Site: brandenburg
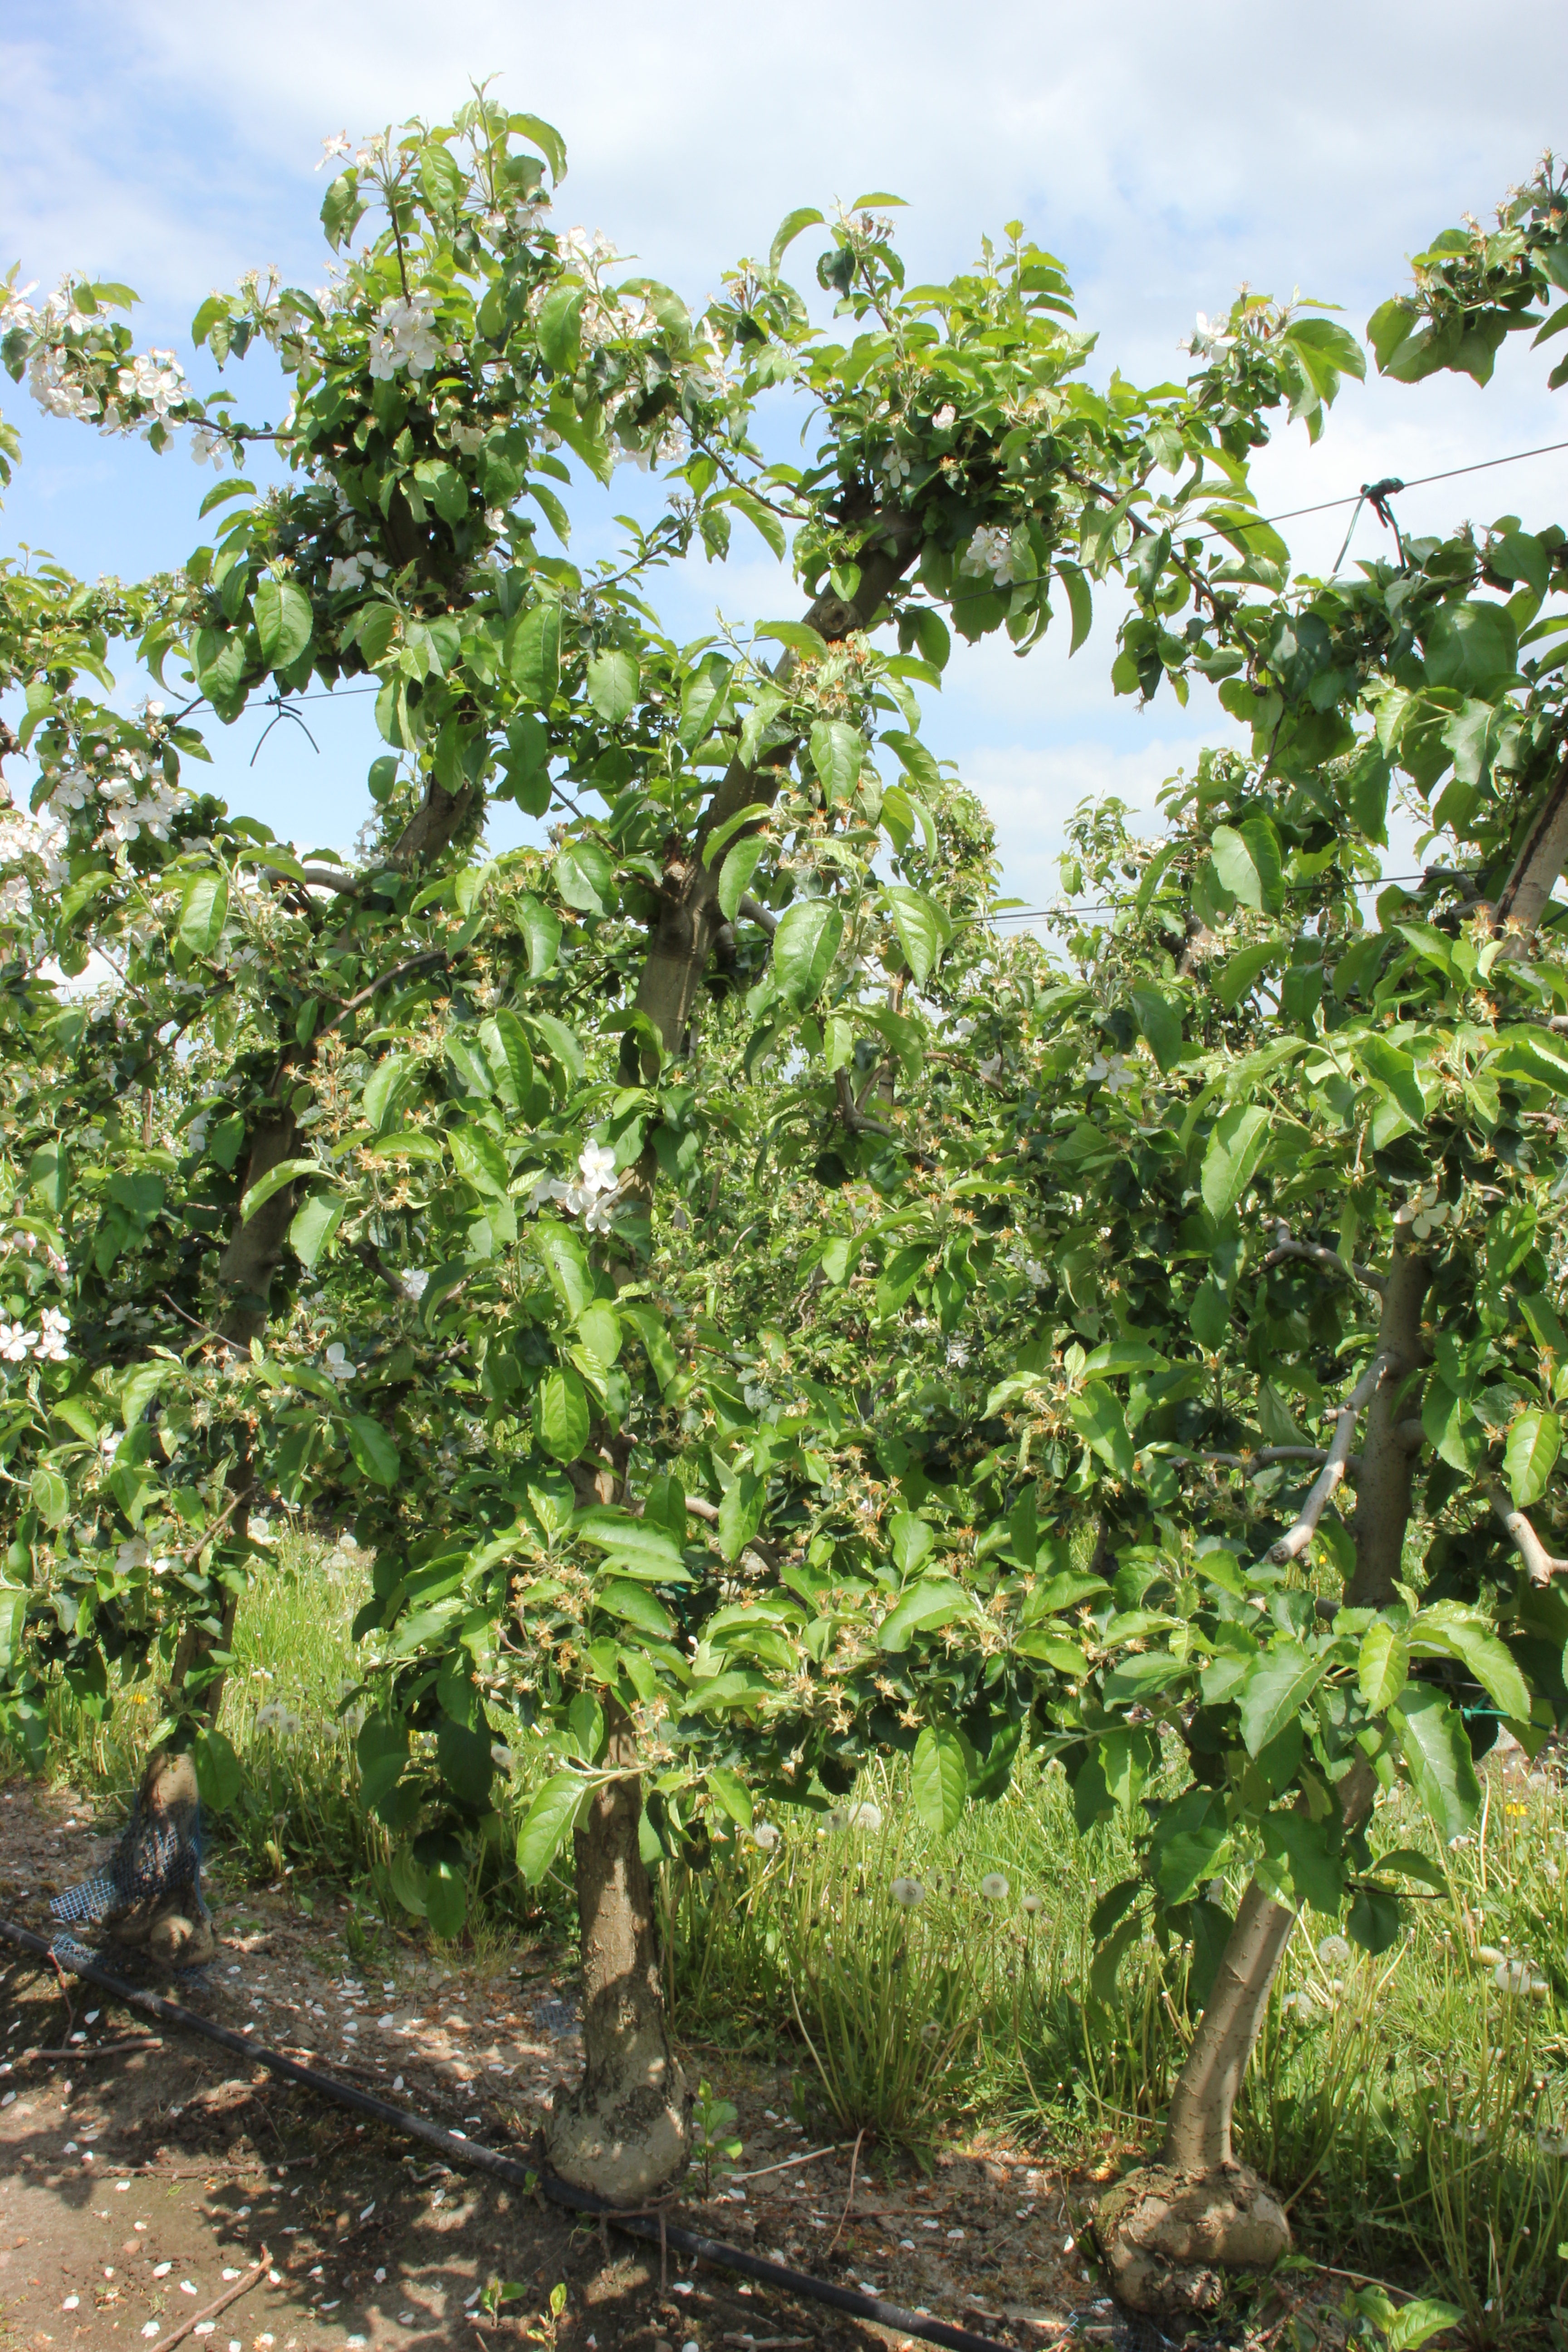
Growth stage (BBCH 67): Flowering